Hoax (band)

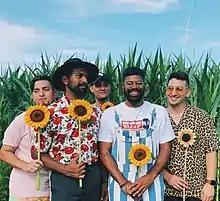
Hoax in 2018

Hoax (stylized as HOAX) is an American indie pop band originating in Long Island, New York. The band is led by Michael P. Raj (vocals) and Frantz N. Cesar (bass).